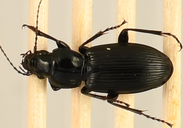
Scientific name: Pterostichus melanarius melanarius
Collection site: Steigerwaldt-Chequamegon NEON (STEI), plot STEI_001